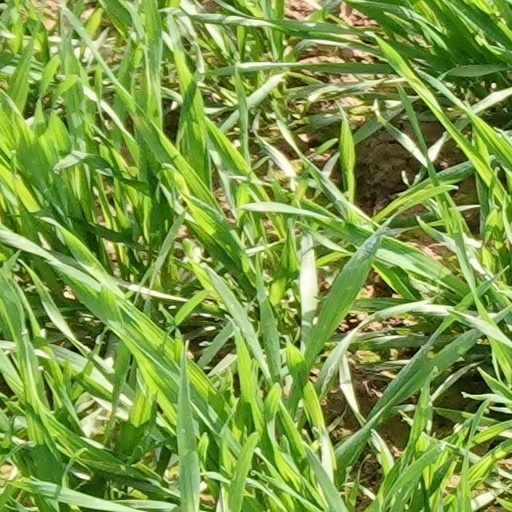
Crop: wheat